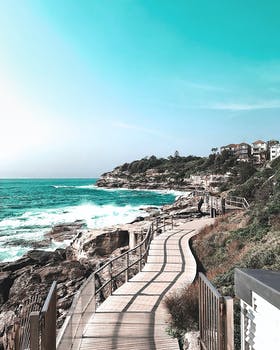
Label: No Watermark